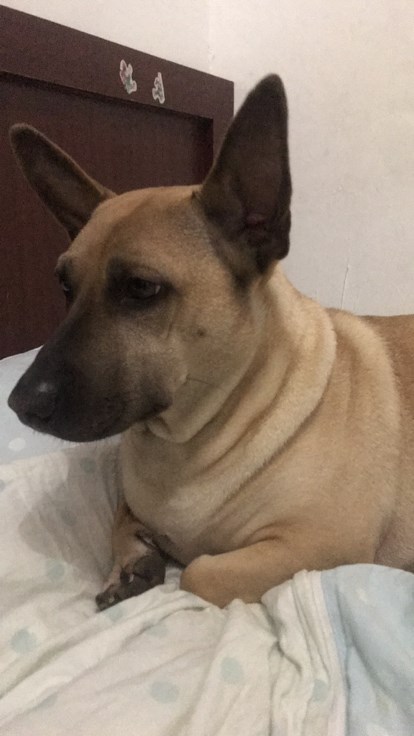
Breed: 3336-n000121-chinese_rural_dog